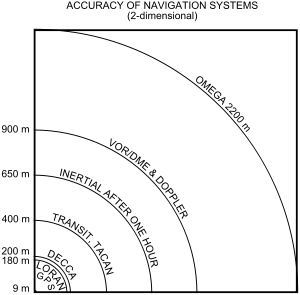
Omega (radionavigation)
Omega kunne bestemme positionen med en præcision på ±2,2 km.  Senere radionavigationssystemer var mere nøjagtige.
OMEGA var det første globalt brugbare radionavigationssystem, driftet af USA i samarbejde med seks partnernationer. OMEGA var et hyperbolisk navigationssystem, som muliggjorde at søfartøjer og luftfartøjer kunne bestemme deres position ved at modtage VLF-radiosignaler i frekvensintervallet 10 til 14 kHz. VLF-radiosignalerne blev sendt af et netværk af stationære terrestiske radiofyr. Et navigationmodtagerapparat blev anvendt til at modtage VLF-radiosignalerne og ud fra dem kunne en position bestemmes. OMEGA blev sat i drift omkring 1971 og blev afviklet i 1997 til fordel for Global Positioning System.